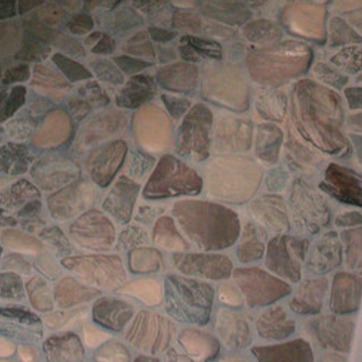
Material: stone